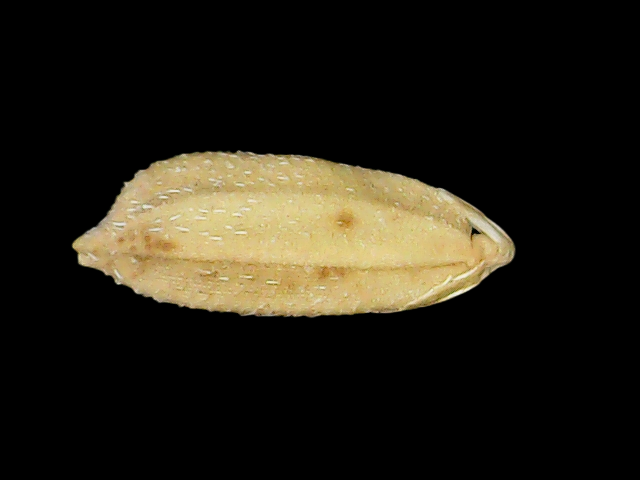
Rice variety: Bd33